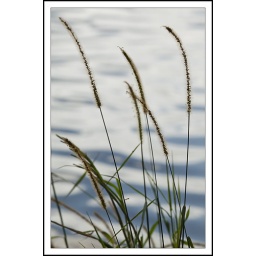
Down by the lake this grass lined the waters edge